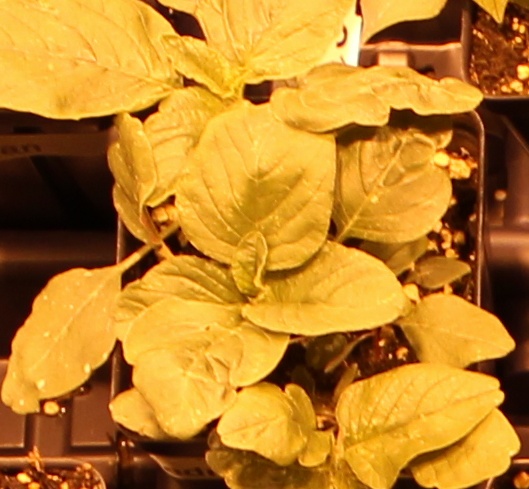
Label: Redroot Pigweed